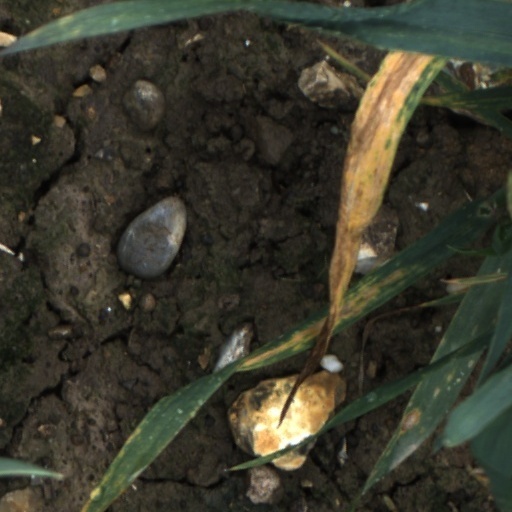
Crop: wheat